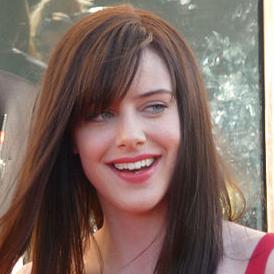
Age: 24